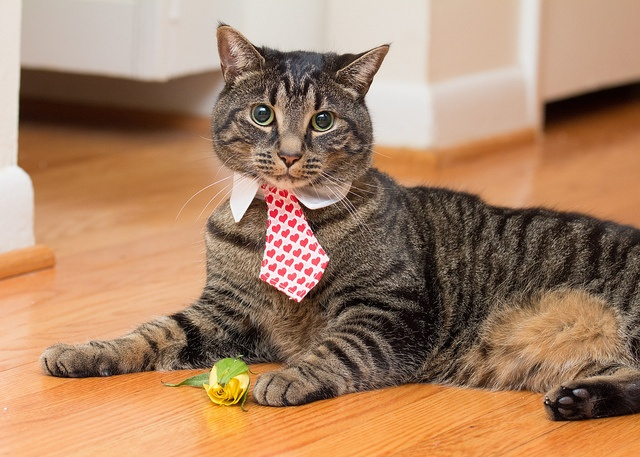
The handsome cat poses with his sweetheart tie on.
A cat lying down on the floor wearing a tie.
A tigar cat laying on the floor, wearing a neck tie.
A cat wearing a tie with a rose between its paws.
A brown tabby cat wearing shirt collar and a neck tie wearing a cute expression.